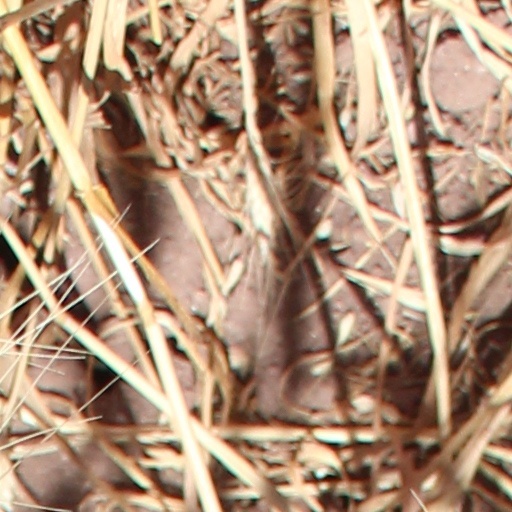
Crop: wheat